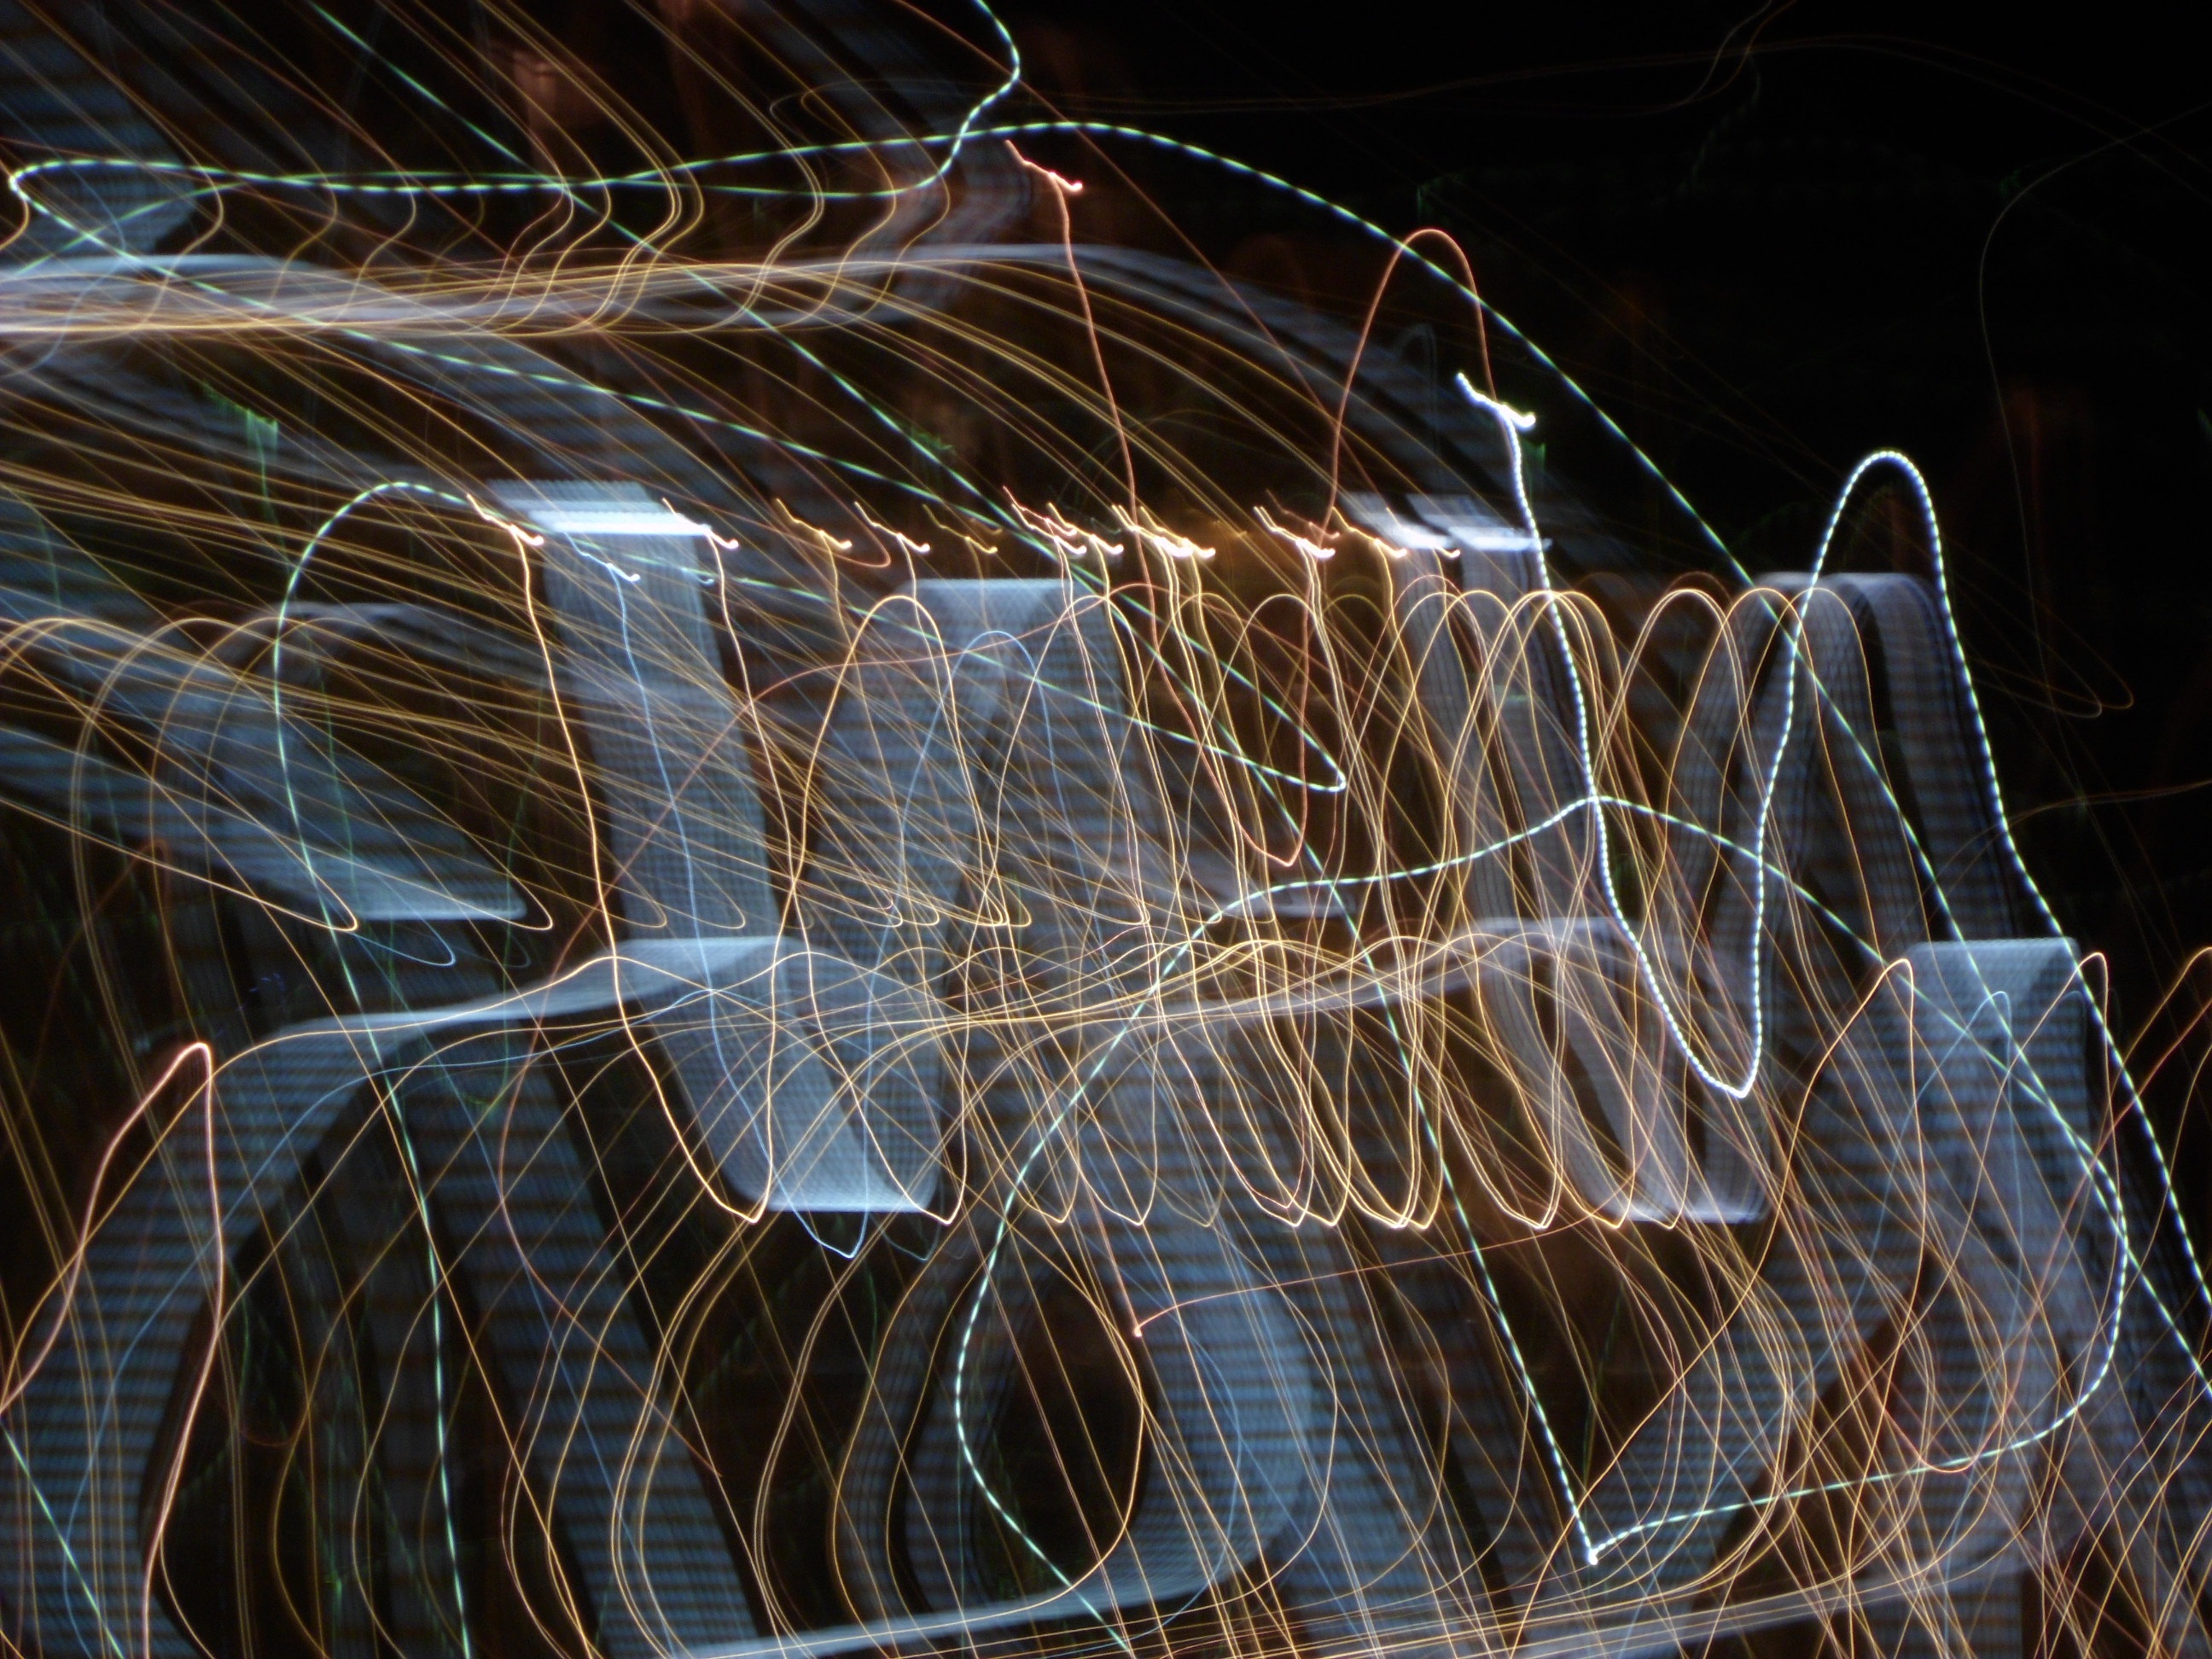
wing, light, night, reflection, colorful, material, invertebrate, spider web, lights, symmetry, beautiful, night photograph, macro photography, lights game, tracer, wavy lines, fractal art